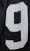
Number: 9